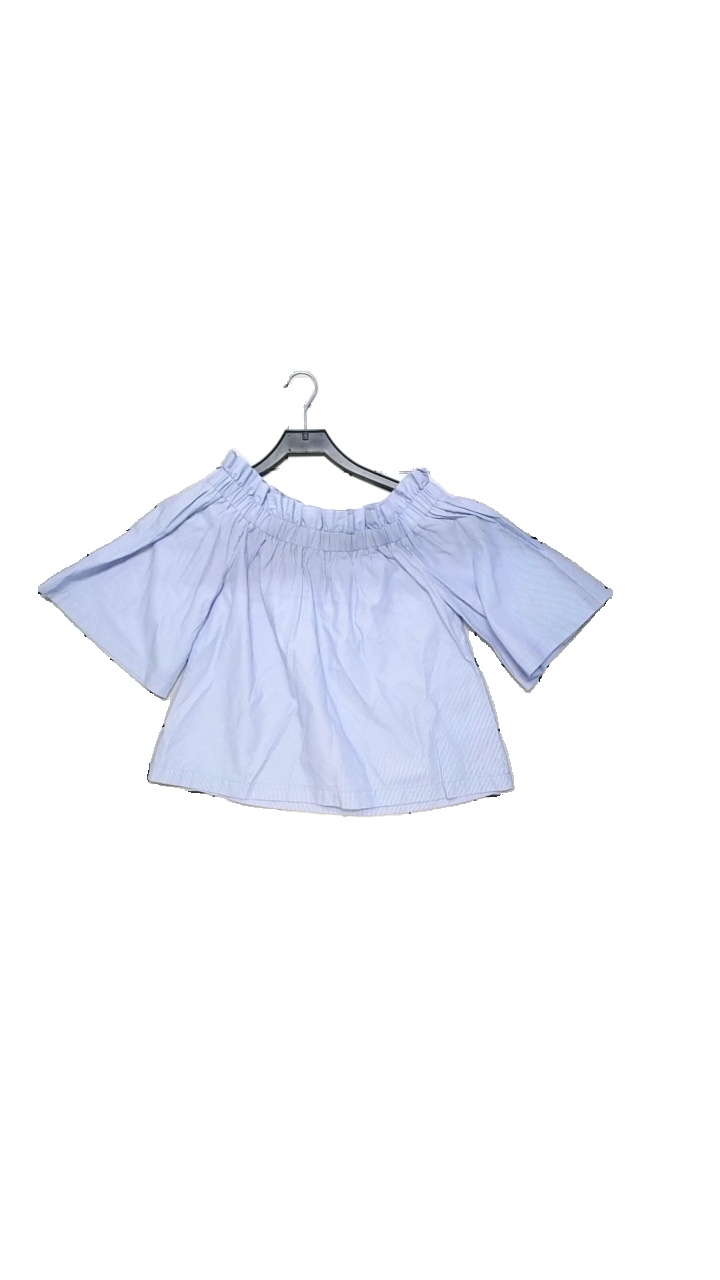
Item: Blouse (Ladies)
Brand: H&m
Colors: White, Blue
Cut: Regular, Loose
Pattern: Striped
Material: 100% cotton
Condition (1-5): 5
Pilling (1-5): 4
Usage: Reuse
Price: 50-100